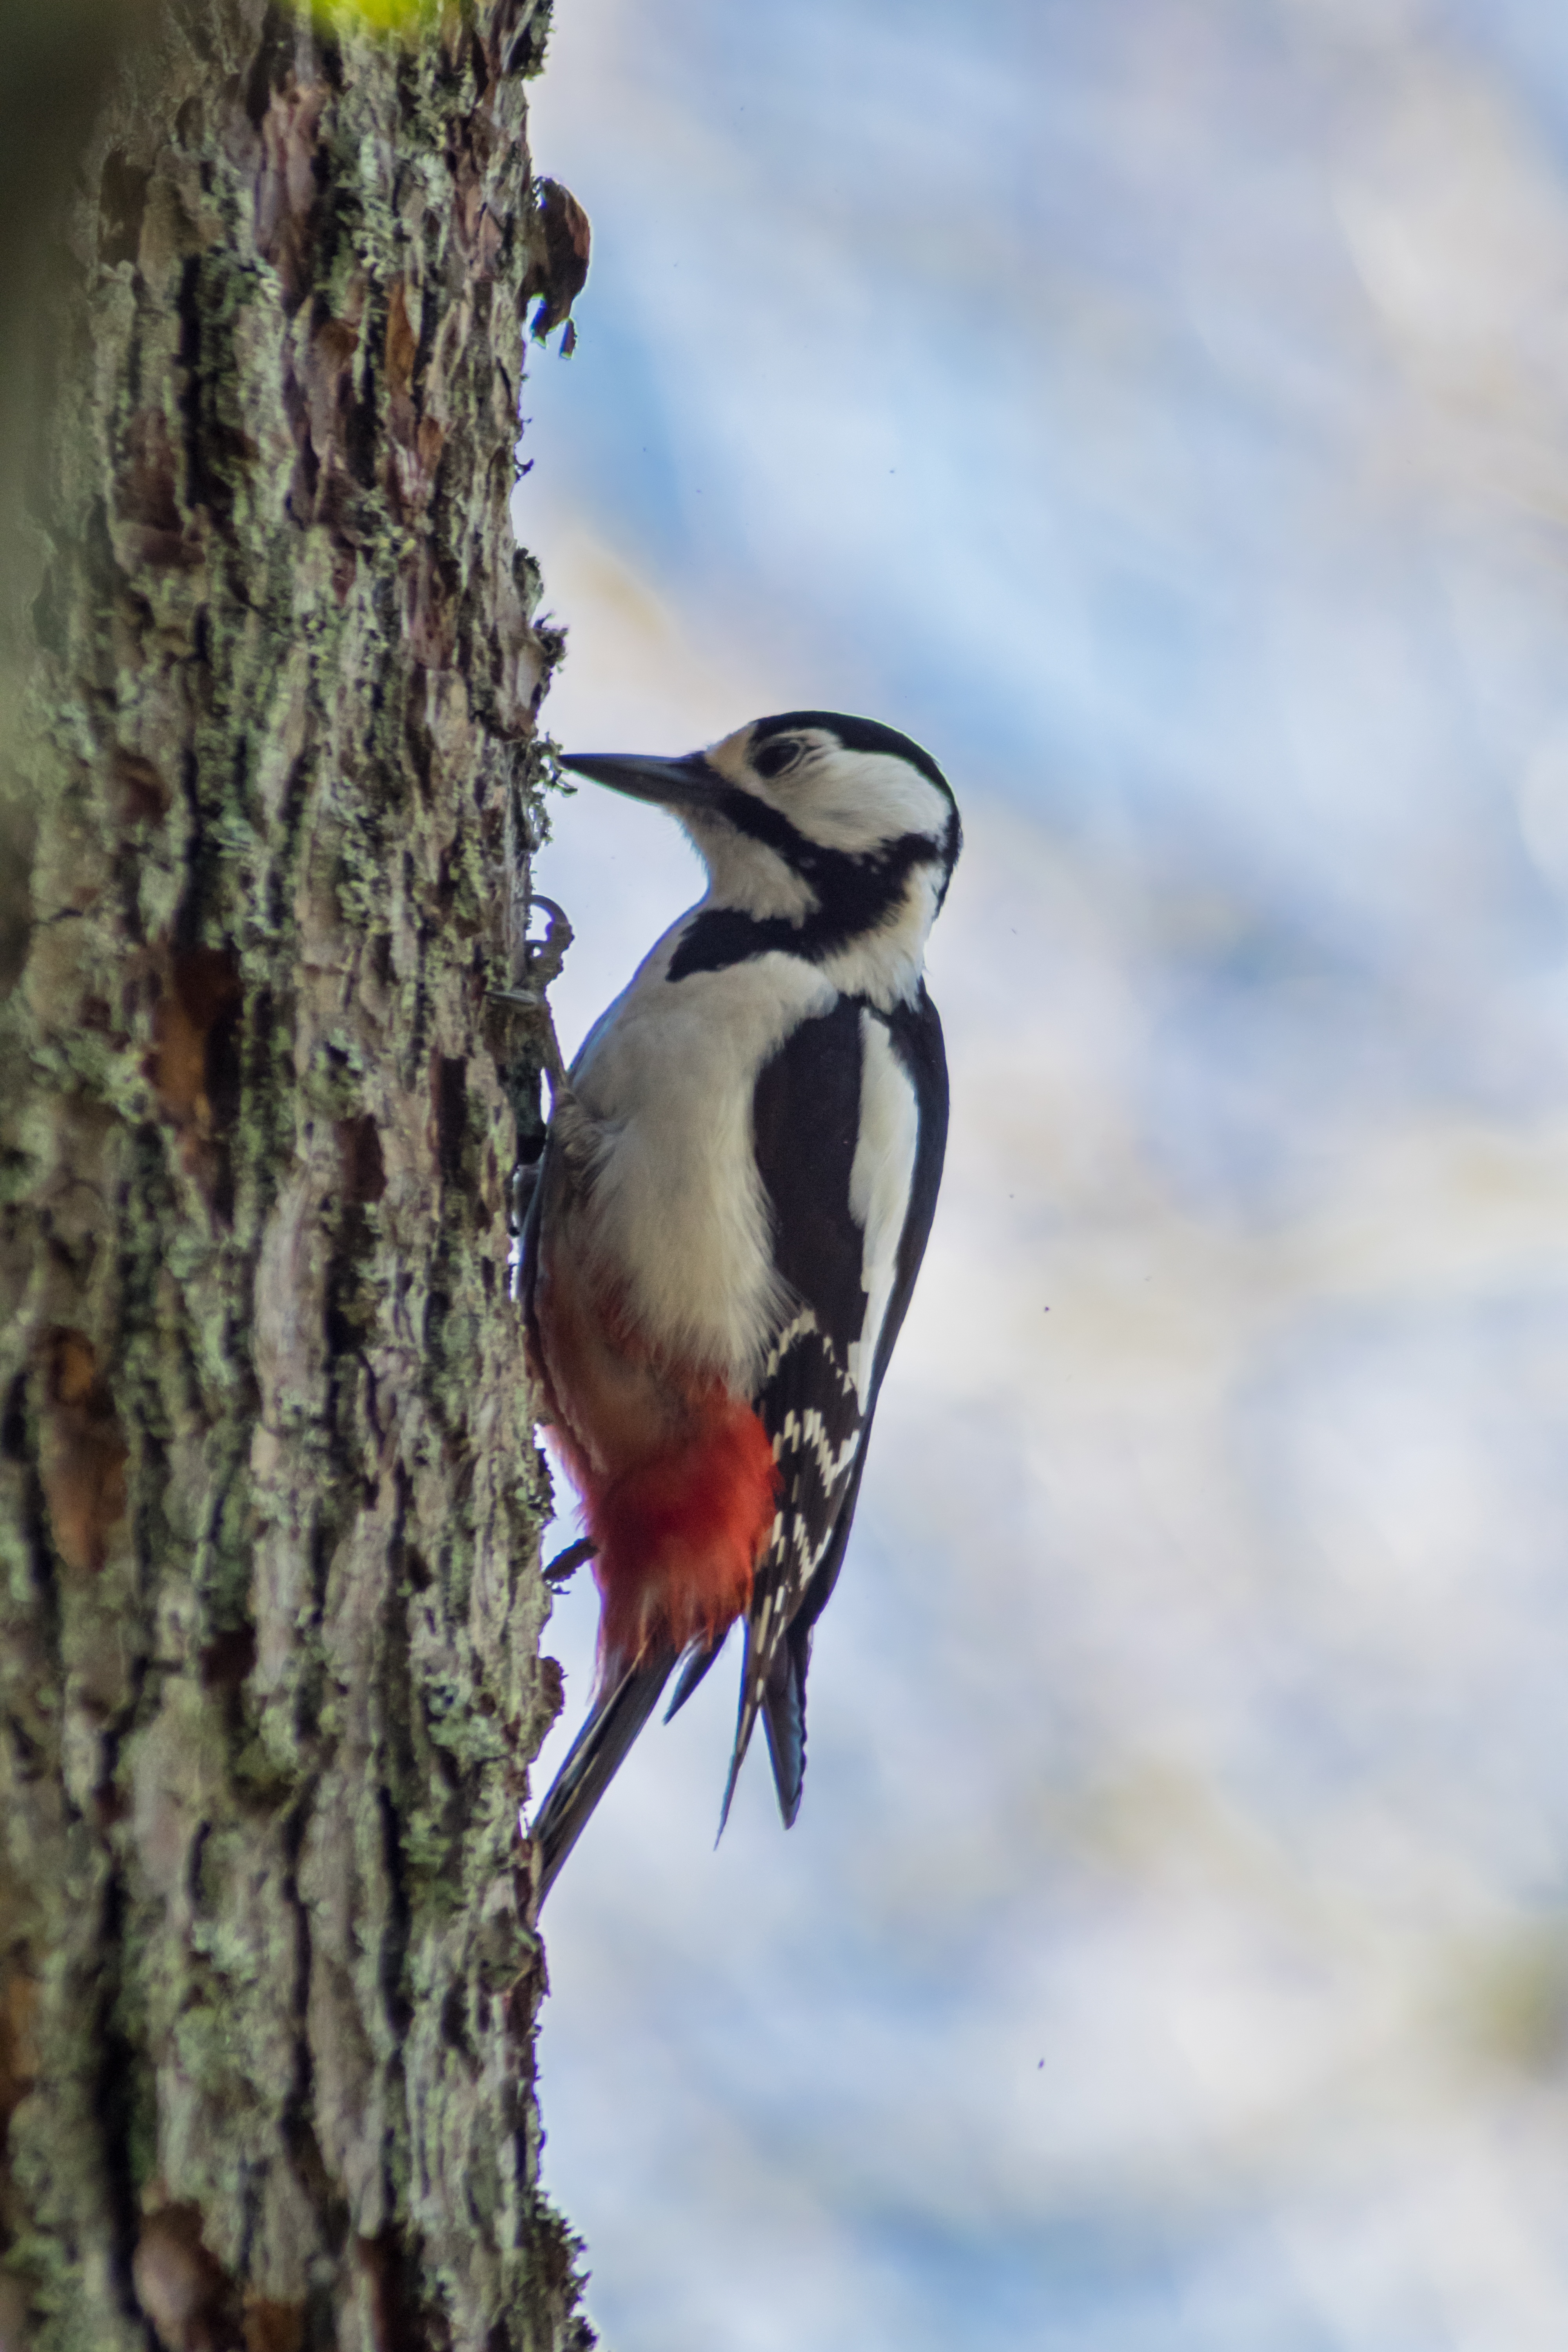
nature, branch, bird, wildlife, beak, fauna, vertebrate, woodpecker, nature photo, perching bird, piciformes, a great spotted woodpecker